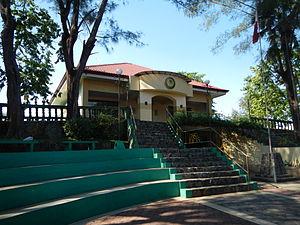
Anao est une localité de la province de Tarlac, aux Philippines. En 2015, elle compte 11 528 habitants.